Punggol Regional Library

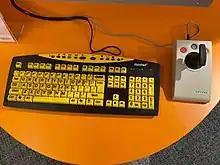
An assistive keyboard with large print keys and a joystick as an alternative mouse. Located in Punggol Regional Library.

There is a MakeIT space that provides facilities for 3d printing, digital cutting, robotics, and more. Workshops and materials are free for all NLB members.